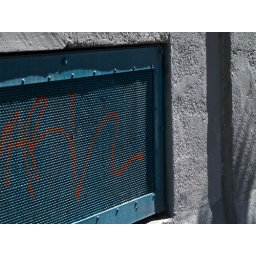
Blue mesh screen with orange graffiti in a white wall